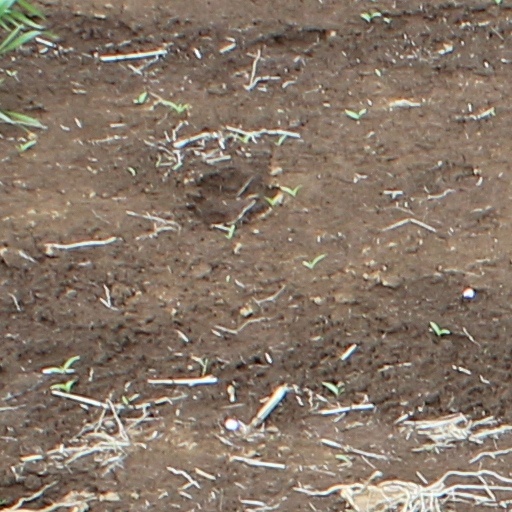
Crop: wheat